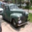
Label: automobile